The Kid Who Would Be King

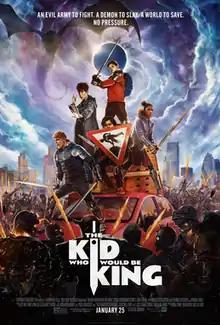
Theatrical release poster

The Kid Who Would Be King is a 2019 urban fantasy action-adventure film written and directed by Joe Cornish. A British/American venture, the film stars Louis Ashbourne Serkis, Tom Taylor, Dean Chaumoo, Rhianna Doris, Angus Imrie, Rebecca Ferguson, and Patrick Stewart. The plot follows a young boy who finds King Arthur's legendary sword Excalibur and must use it to stop an ancient enchantress from enslaving the world with help from his classmates (and former bullies) from school.